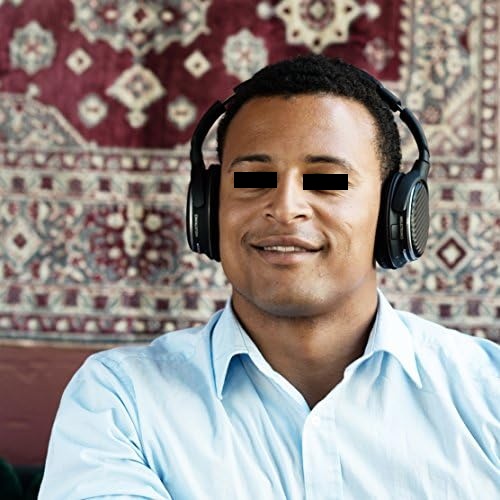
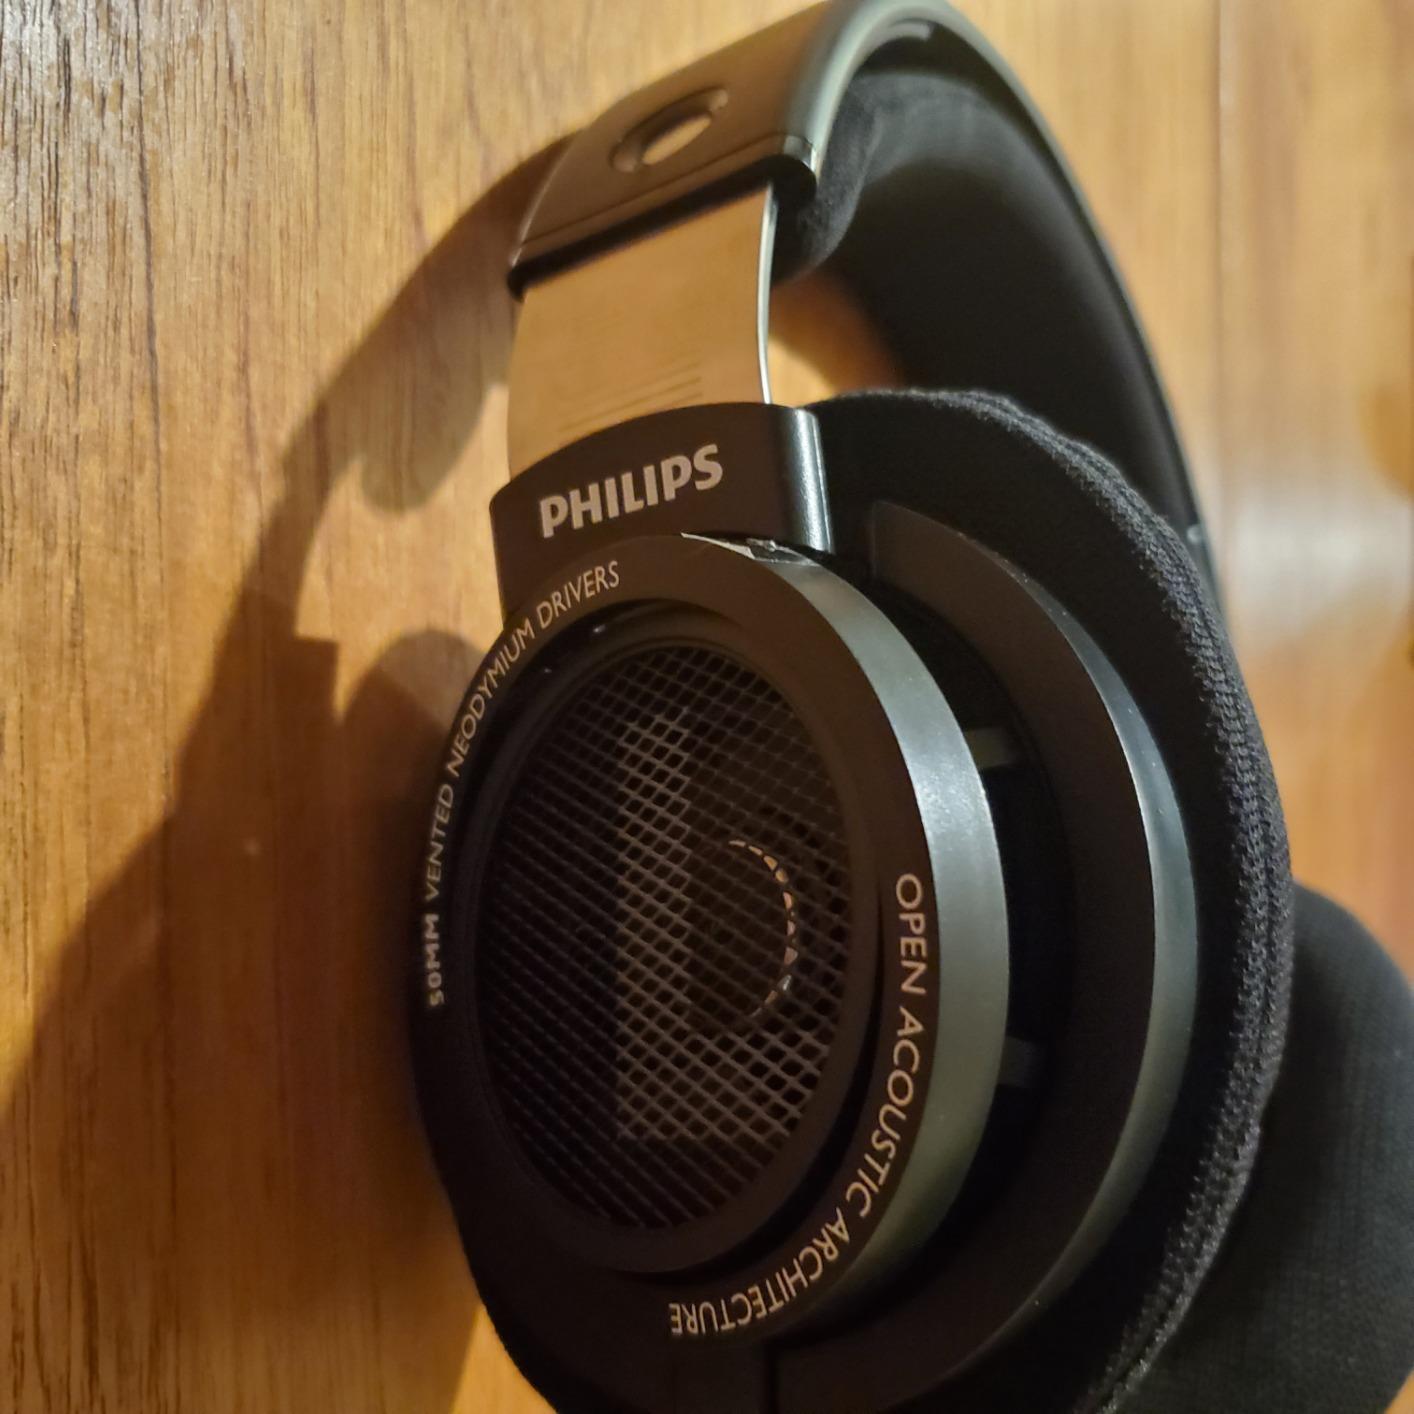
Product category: headphones
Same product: no